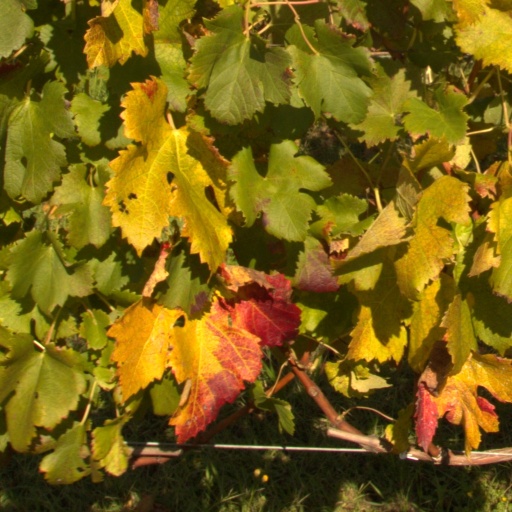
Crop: grape